Jeff Yurek

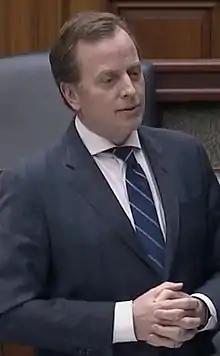
Yurek in 2020

Jeffrey Thomas Yurek (born 1971) is a former Canadian politician in Ontario, Canada. He was a Progressive Conservative member of the Legislative Assembly of Ontario who represented the riding of Elgin—Middlesex—London. He was an MPP between 2011-2022.